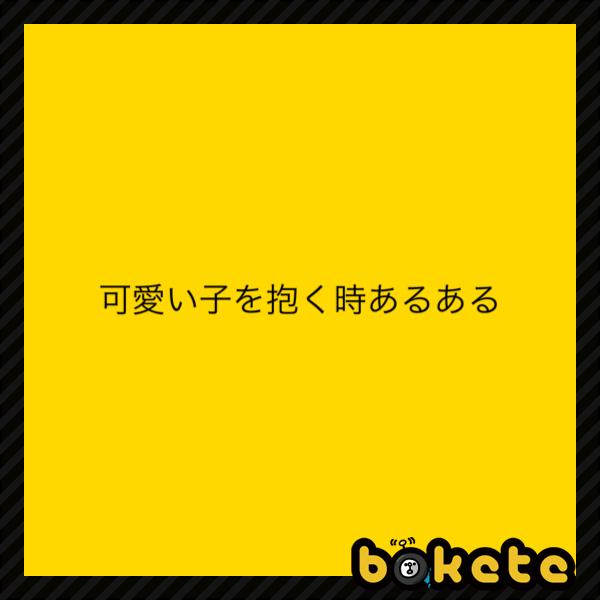
回答: 多分夢なので、眼が覚める前に行けるところまで行く。